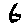
Label: 6